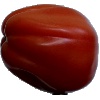
Label: Tomato Heart 1